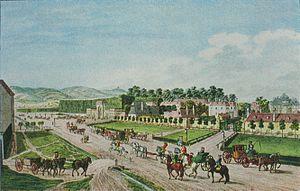
Le Parc Augarten est un parc public de l'arrondissement de Leopoldstadt à Vienne, capitale de l'Autriche. Il abrite le Palais Augarten et la Manufacture de porcelaine de Vienne.